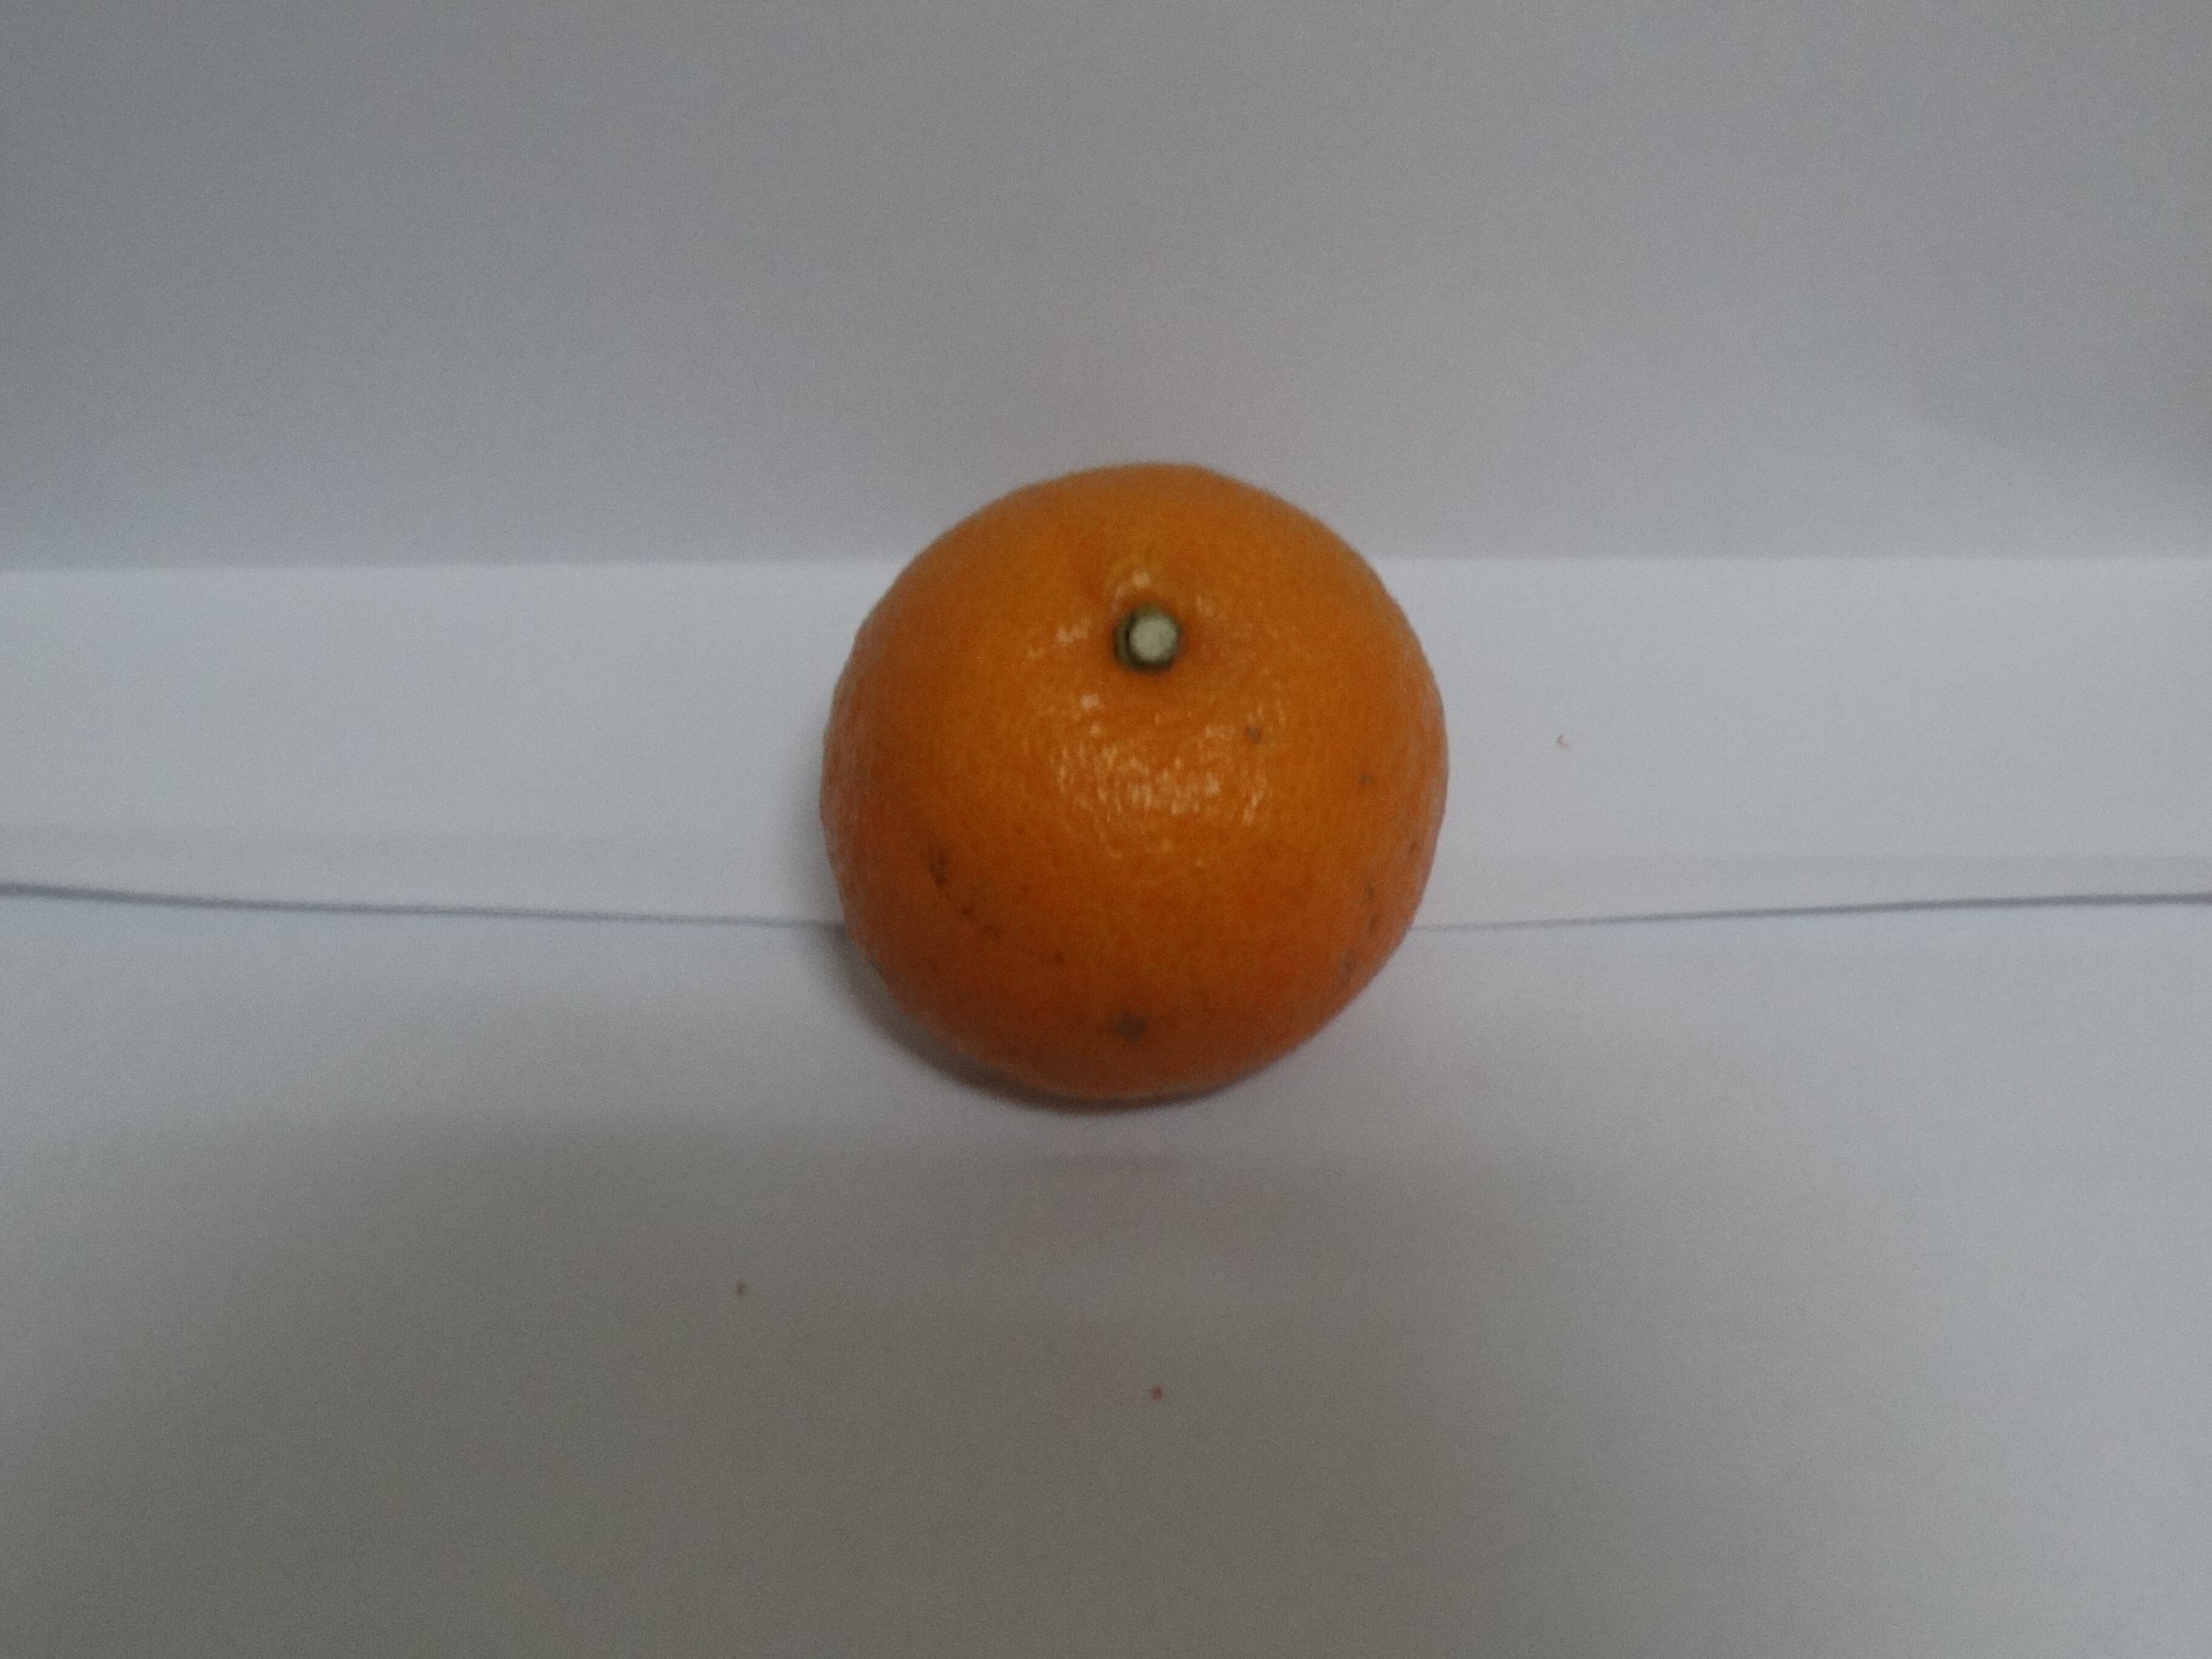
Citrus fruit variety: tankan